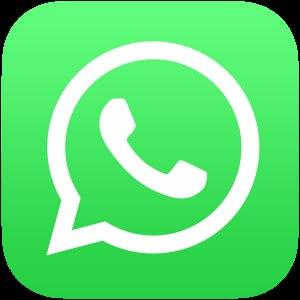
WhatsApp est une application mobile multiplateforme qui fournit un système de messagerie instantanée chiffrée de bout en bout aussi bien par Internet que par les réseaux téléphonie mobiles.